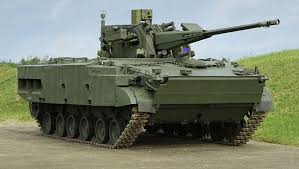
Label: BMP-T15